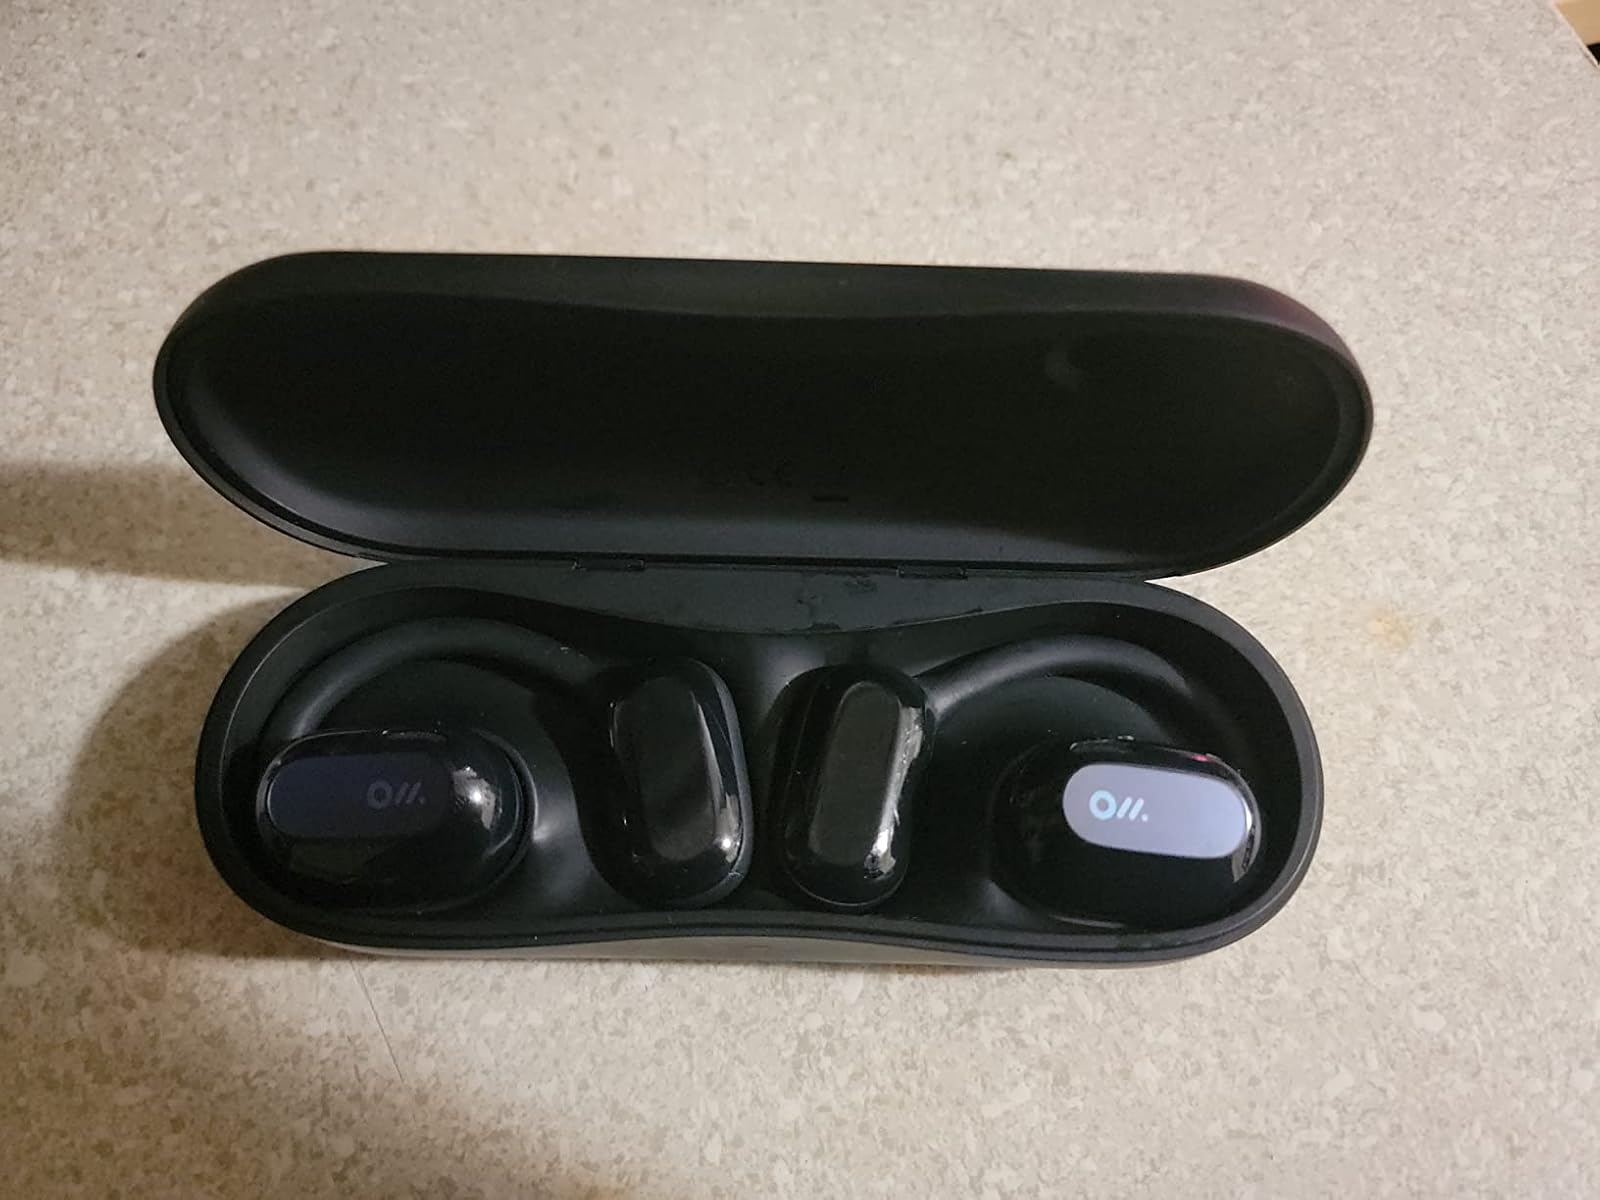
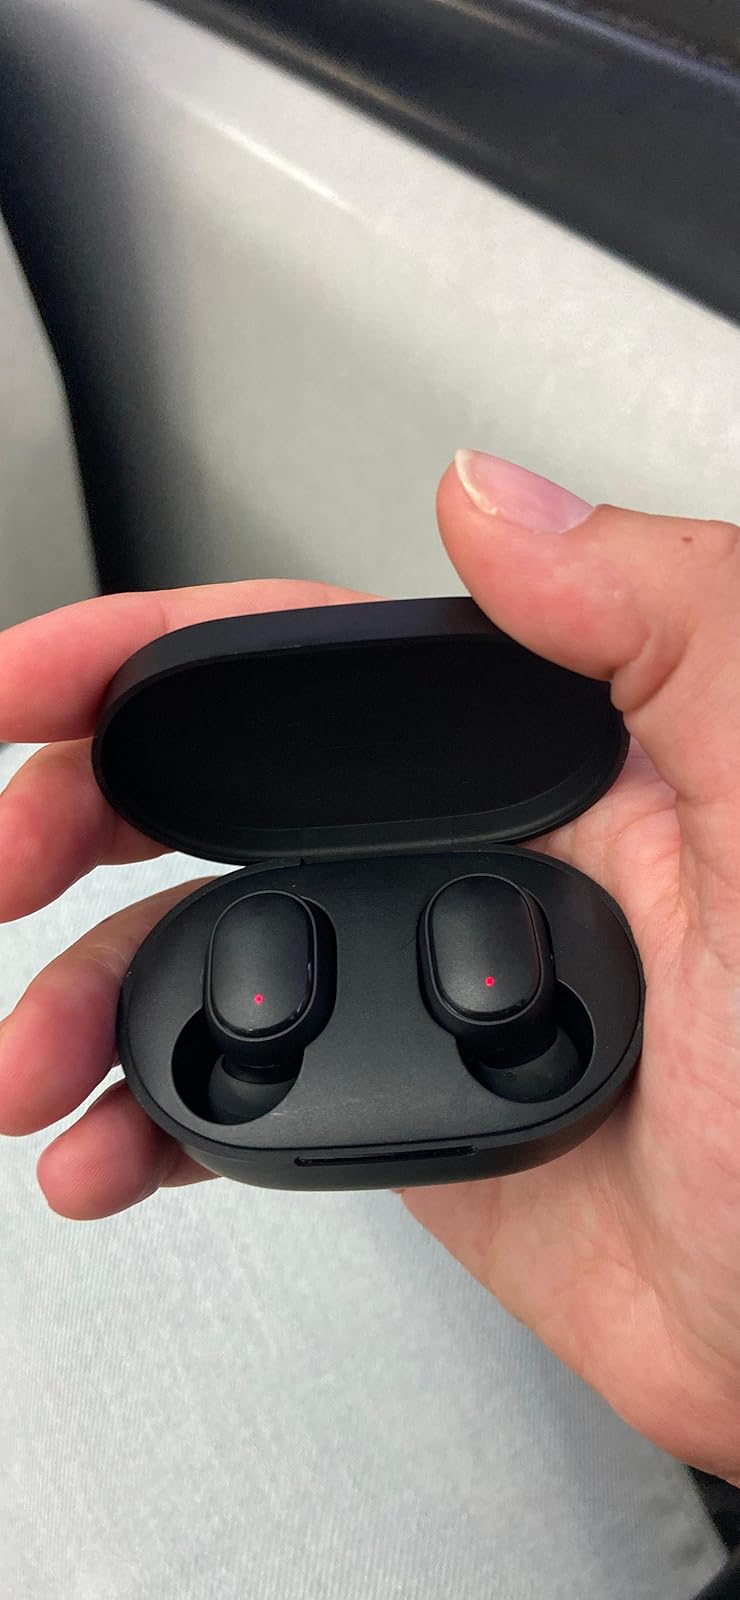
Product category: earbuds
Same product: no